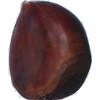
Label: Chestnut 1